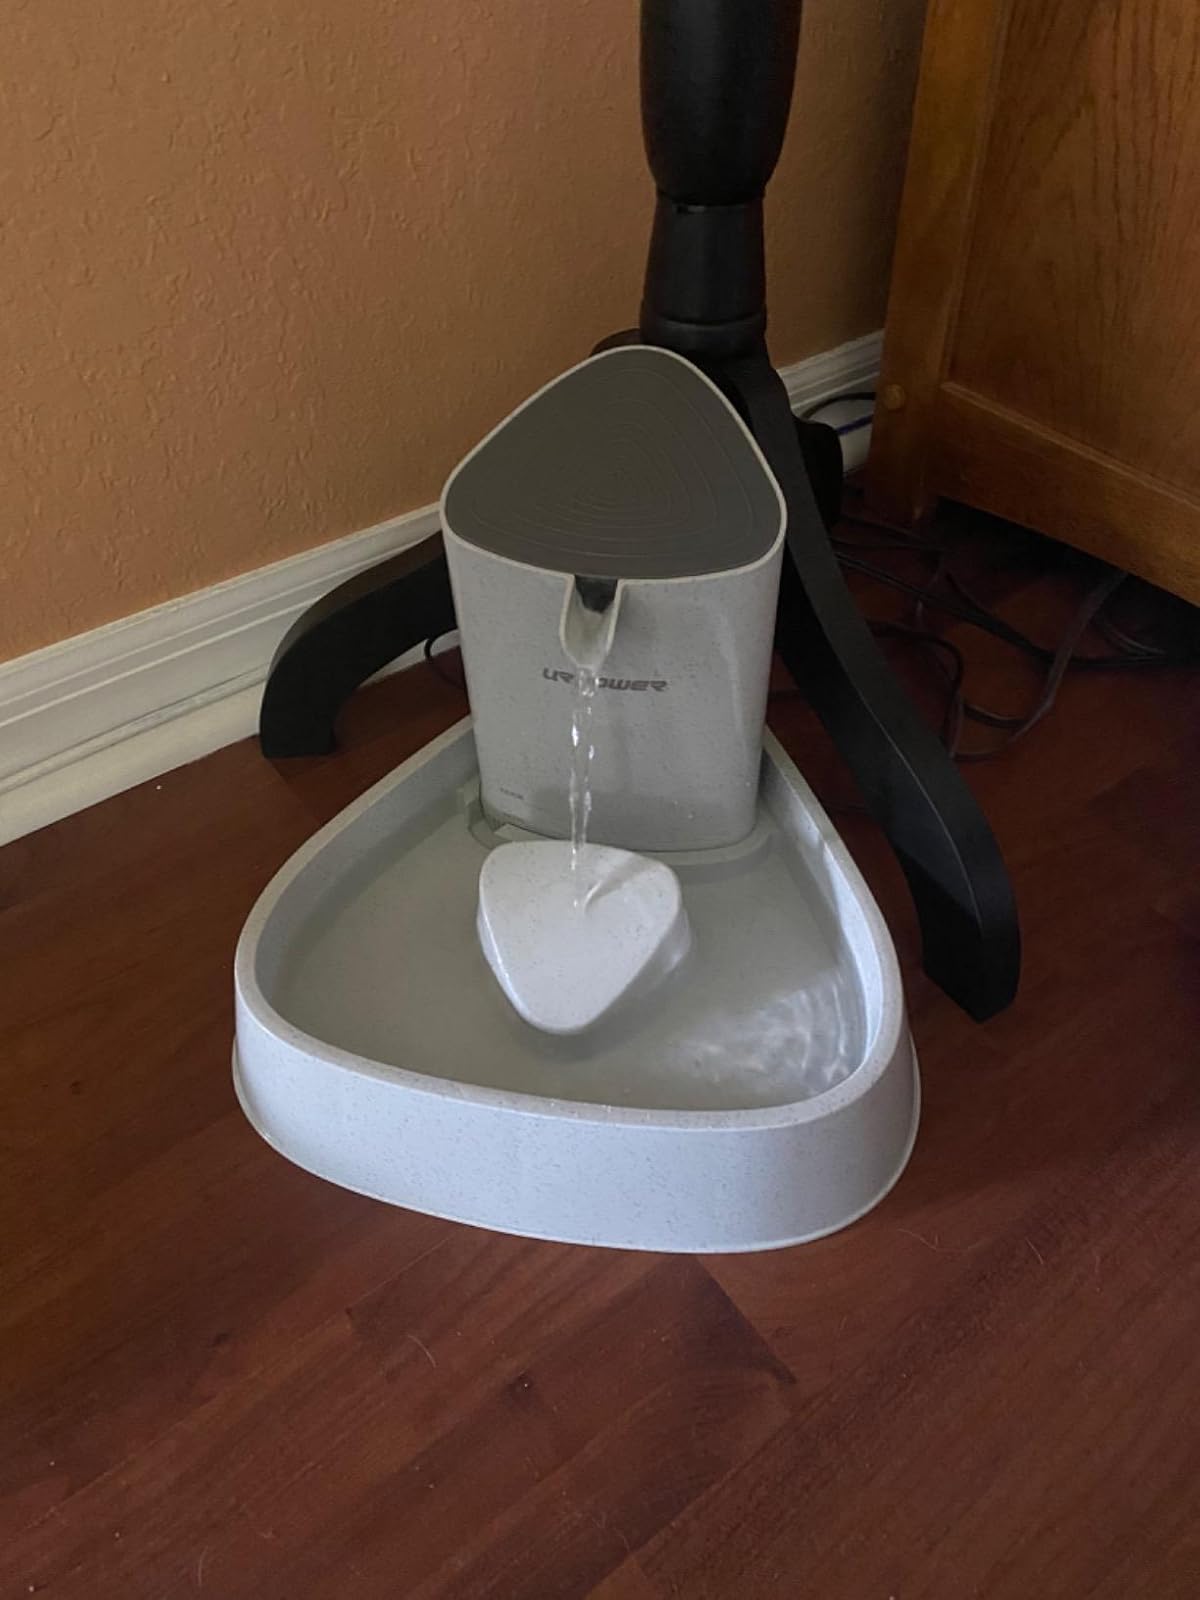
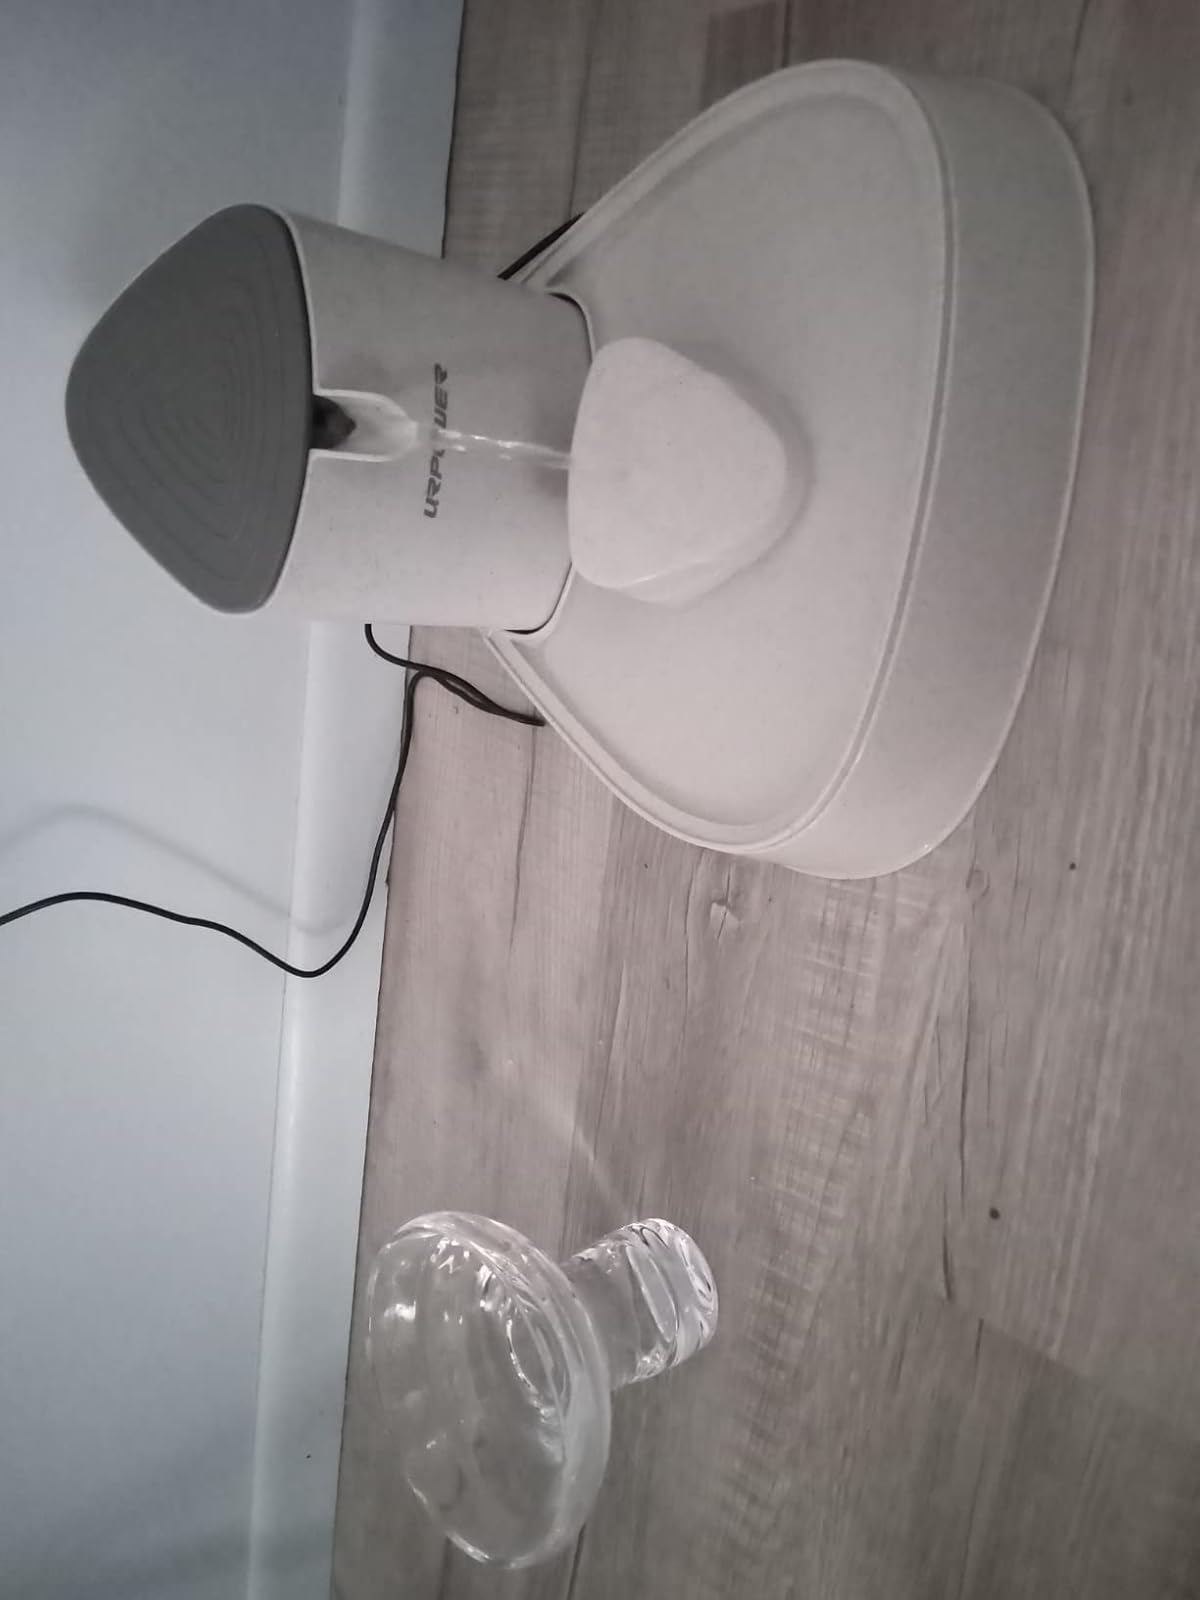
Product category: items_bowl
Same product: yes